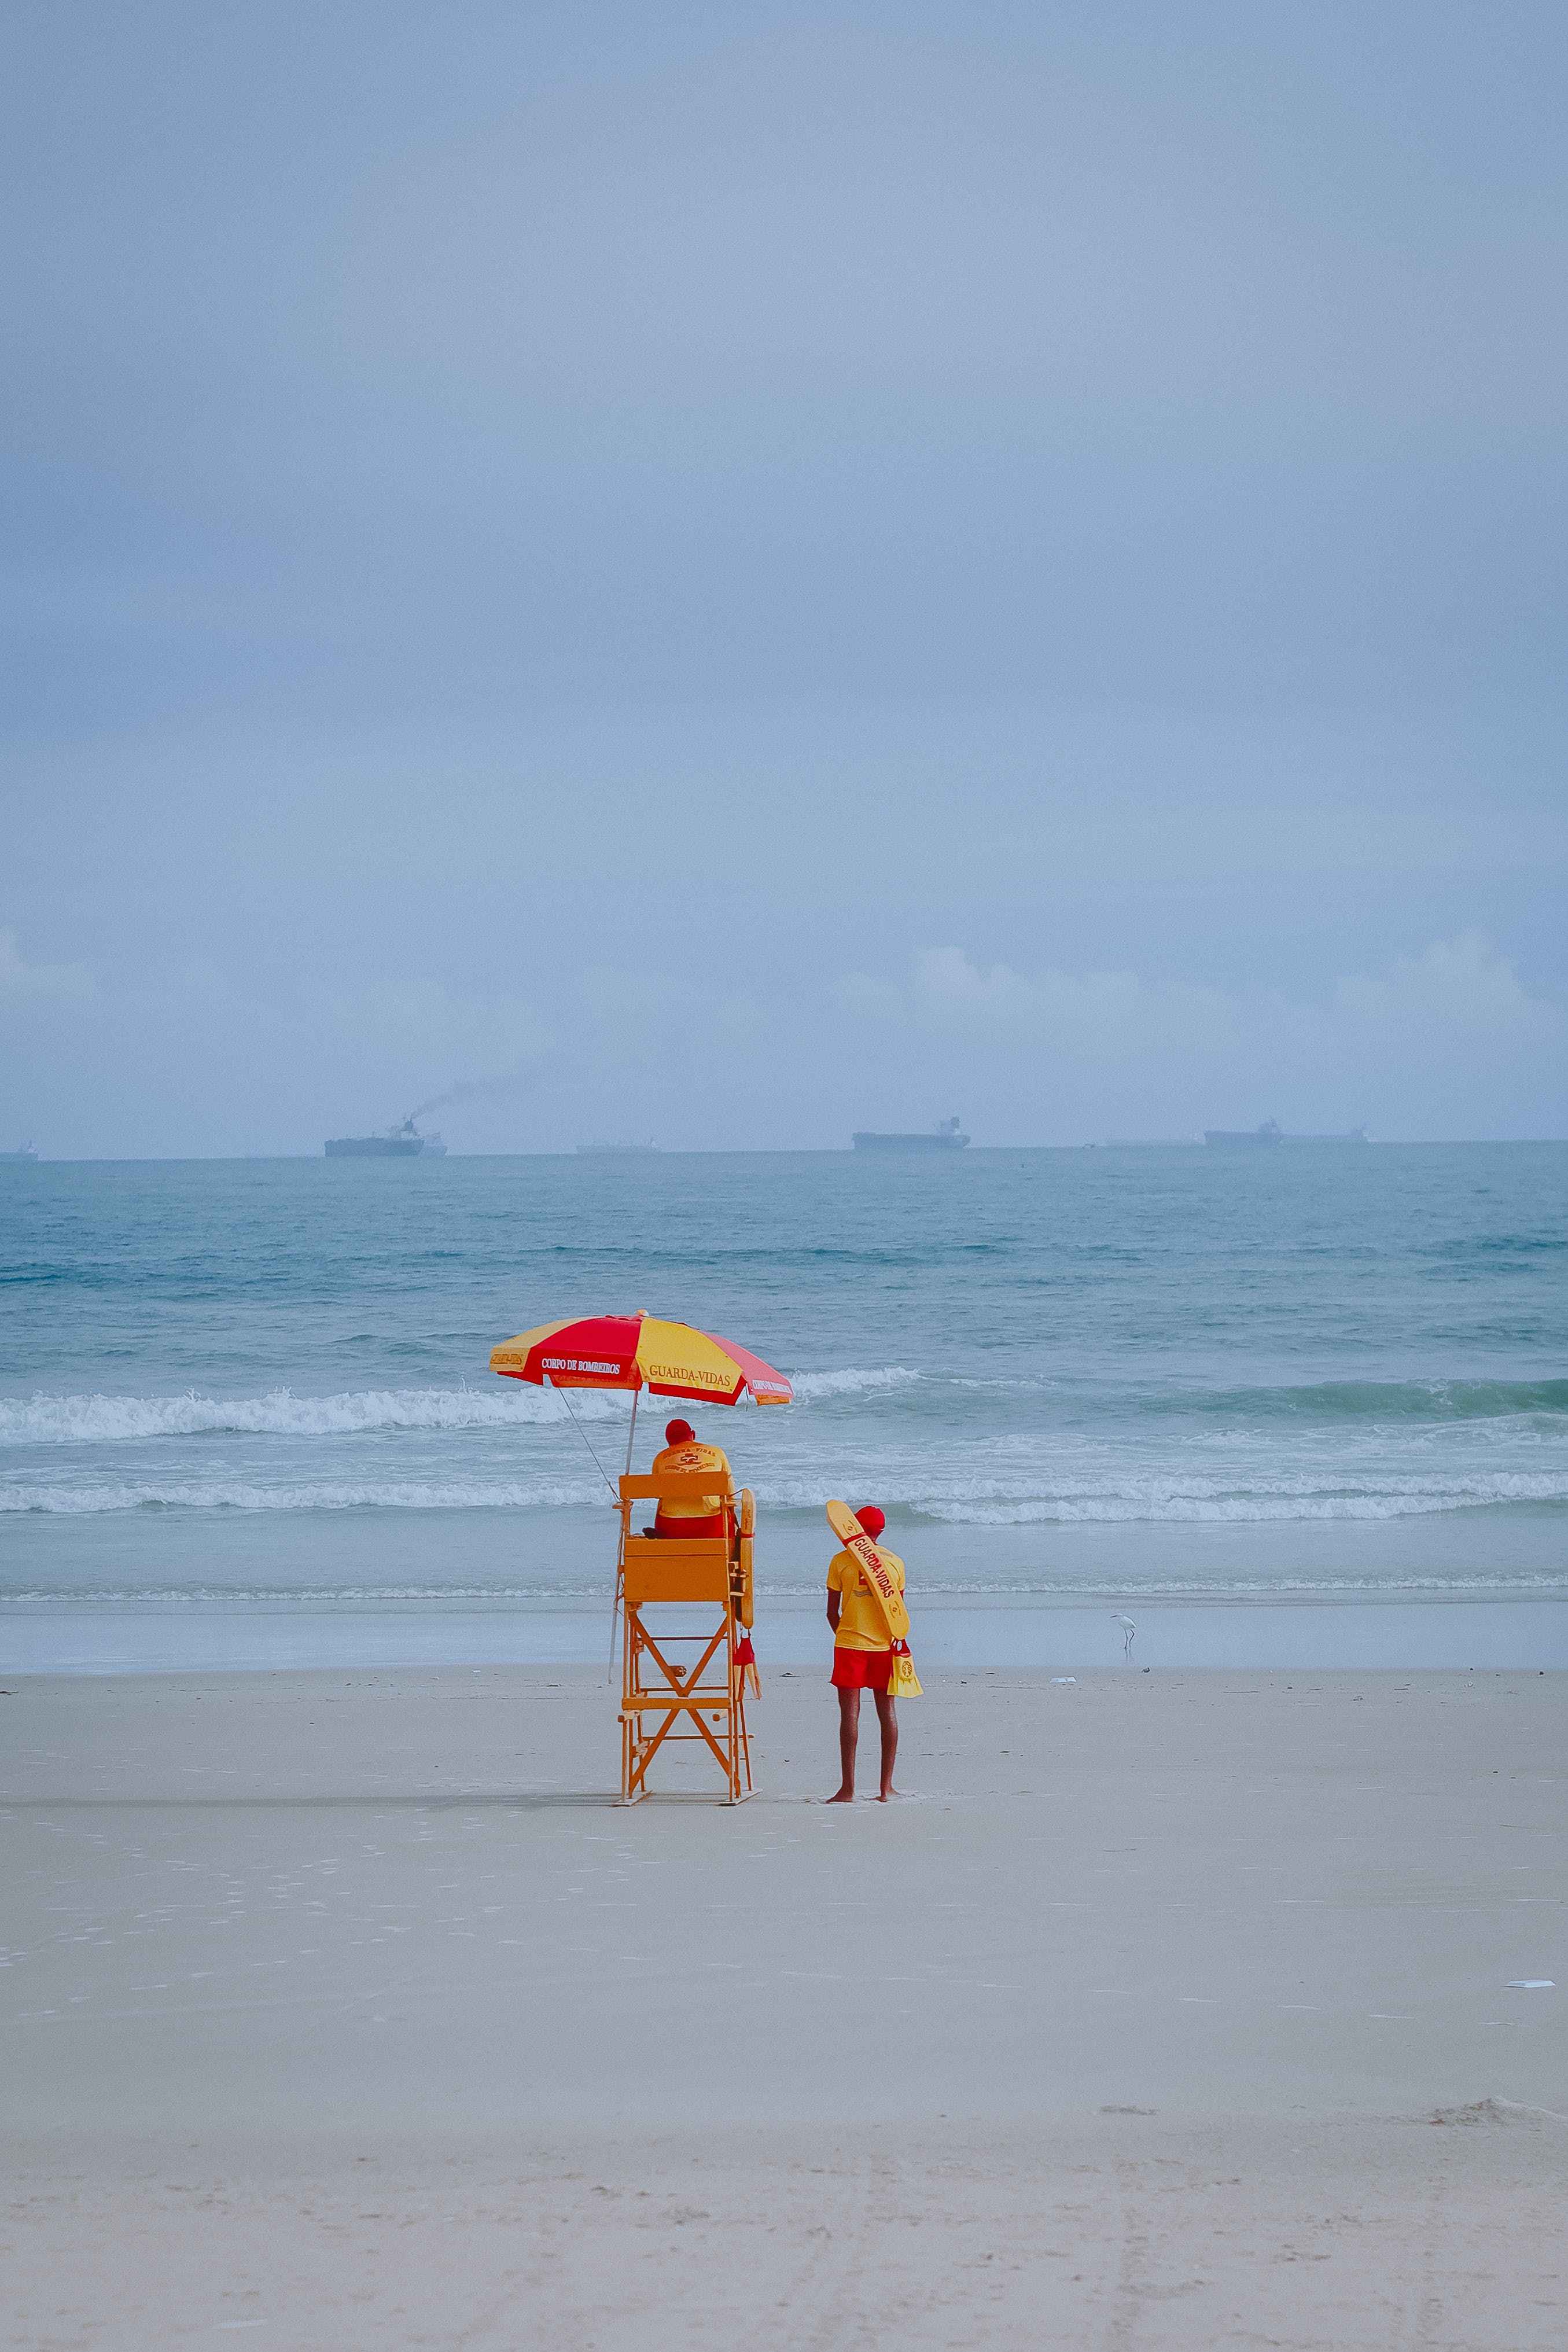
woman, water, sky, People on beach, cloud, umbrella, travel, beach, horizon, leisure, shade, landscape, sand, fashion accessory, palm tree, wind wave, fun, event, ocean, tropics, caribbean, electric blue, coast, wind, outdoor furniture, wave, tourism, job, recreation